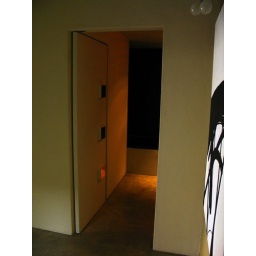
in this position the door closes off the bathroom only